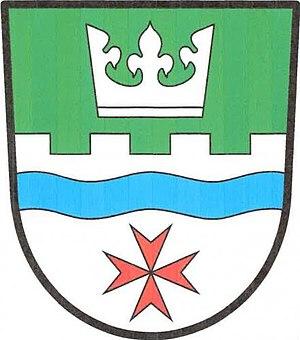
Karlík est une commune du district de Prague-Ouest, dans la région de Bohême-Centrale, en République tchèque. Sa population s'élevait à 548 habitants en 2020.